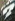
Number: 7